Louisiana Purchase Exposition

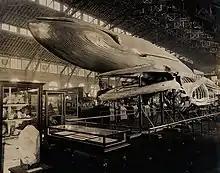
Natural History exhibit at the 1904 World's Fair, St. Louis.

The Swedish Pavilion is still preserved in Lindsborg, Kansas. Designed by Swedish architect Ferdinand Boberg, it is the only one of his international exposition buildings in existence today. After the fair, the Pavilion was moved to Bethany College in Lindsborg, where it was used for classroom, library, museum and department facilities for the art department. In 1969, it was moved to the Lindsborg Old Mill & Swedish Heritage Museum where it serves as a venue for community events. The Pavilion was added to the National Historic Register in 1973.